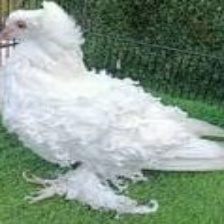
Species: FRILL BACK PIGEON
Scientific name: COLUMBA LIVIA DOMESTICA